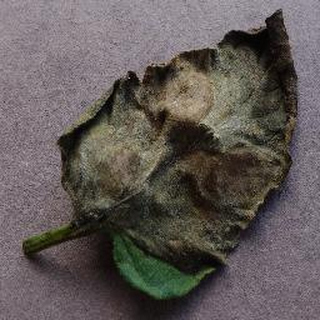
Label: tomato_late_blight